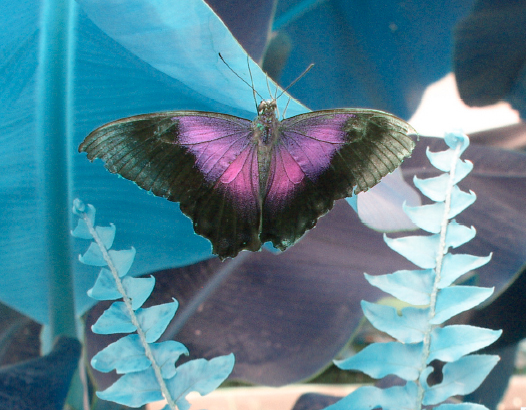
Label: not_food